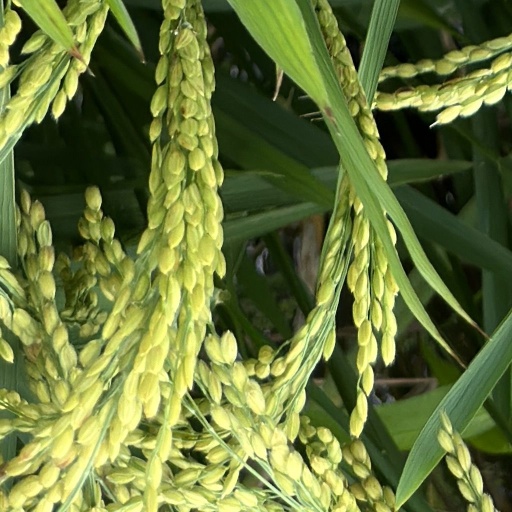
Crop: rice